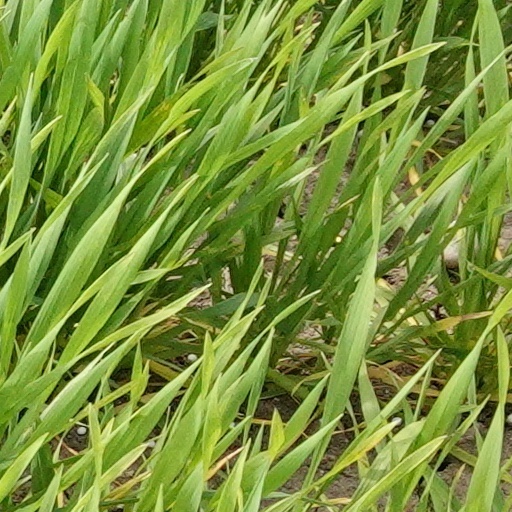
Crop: wheat